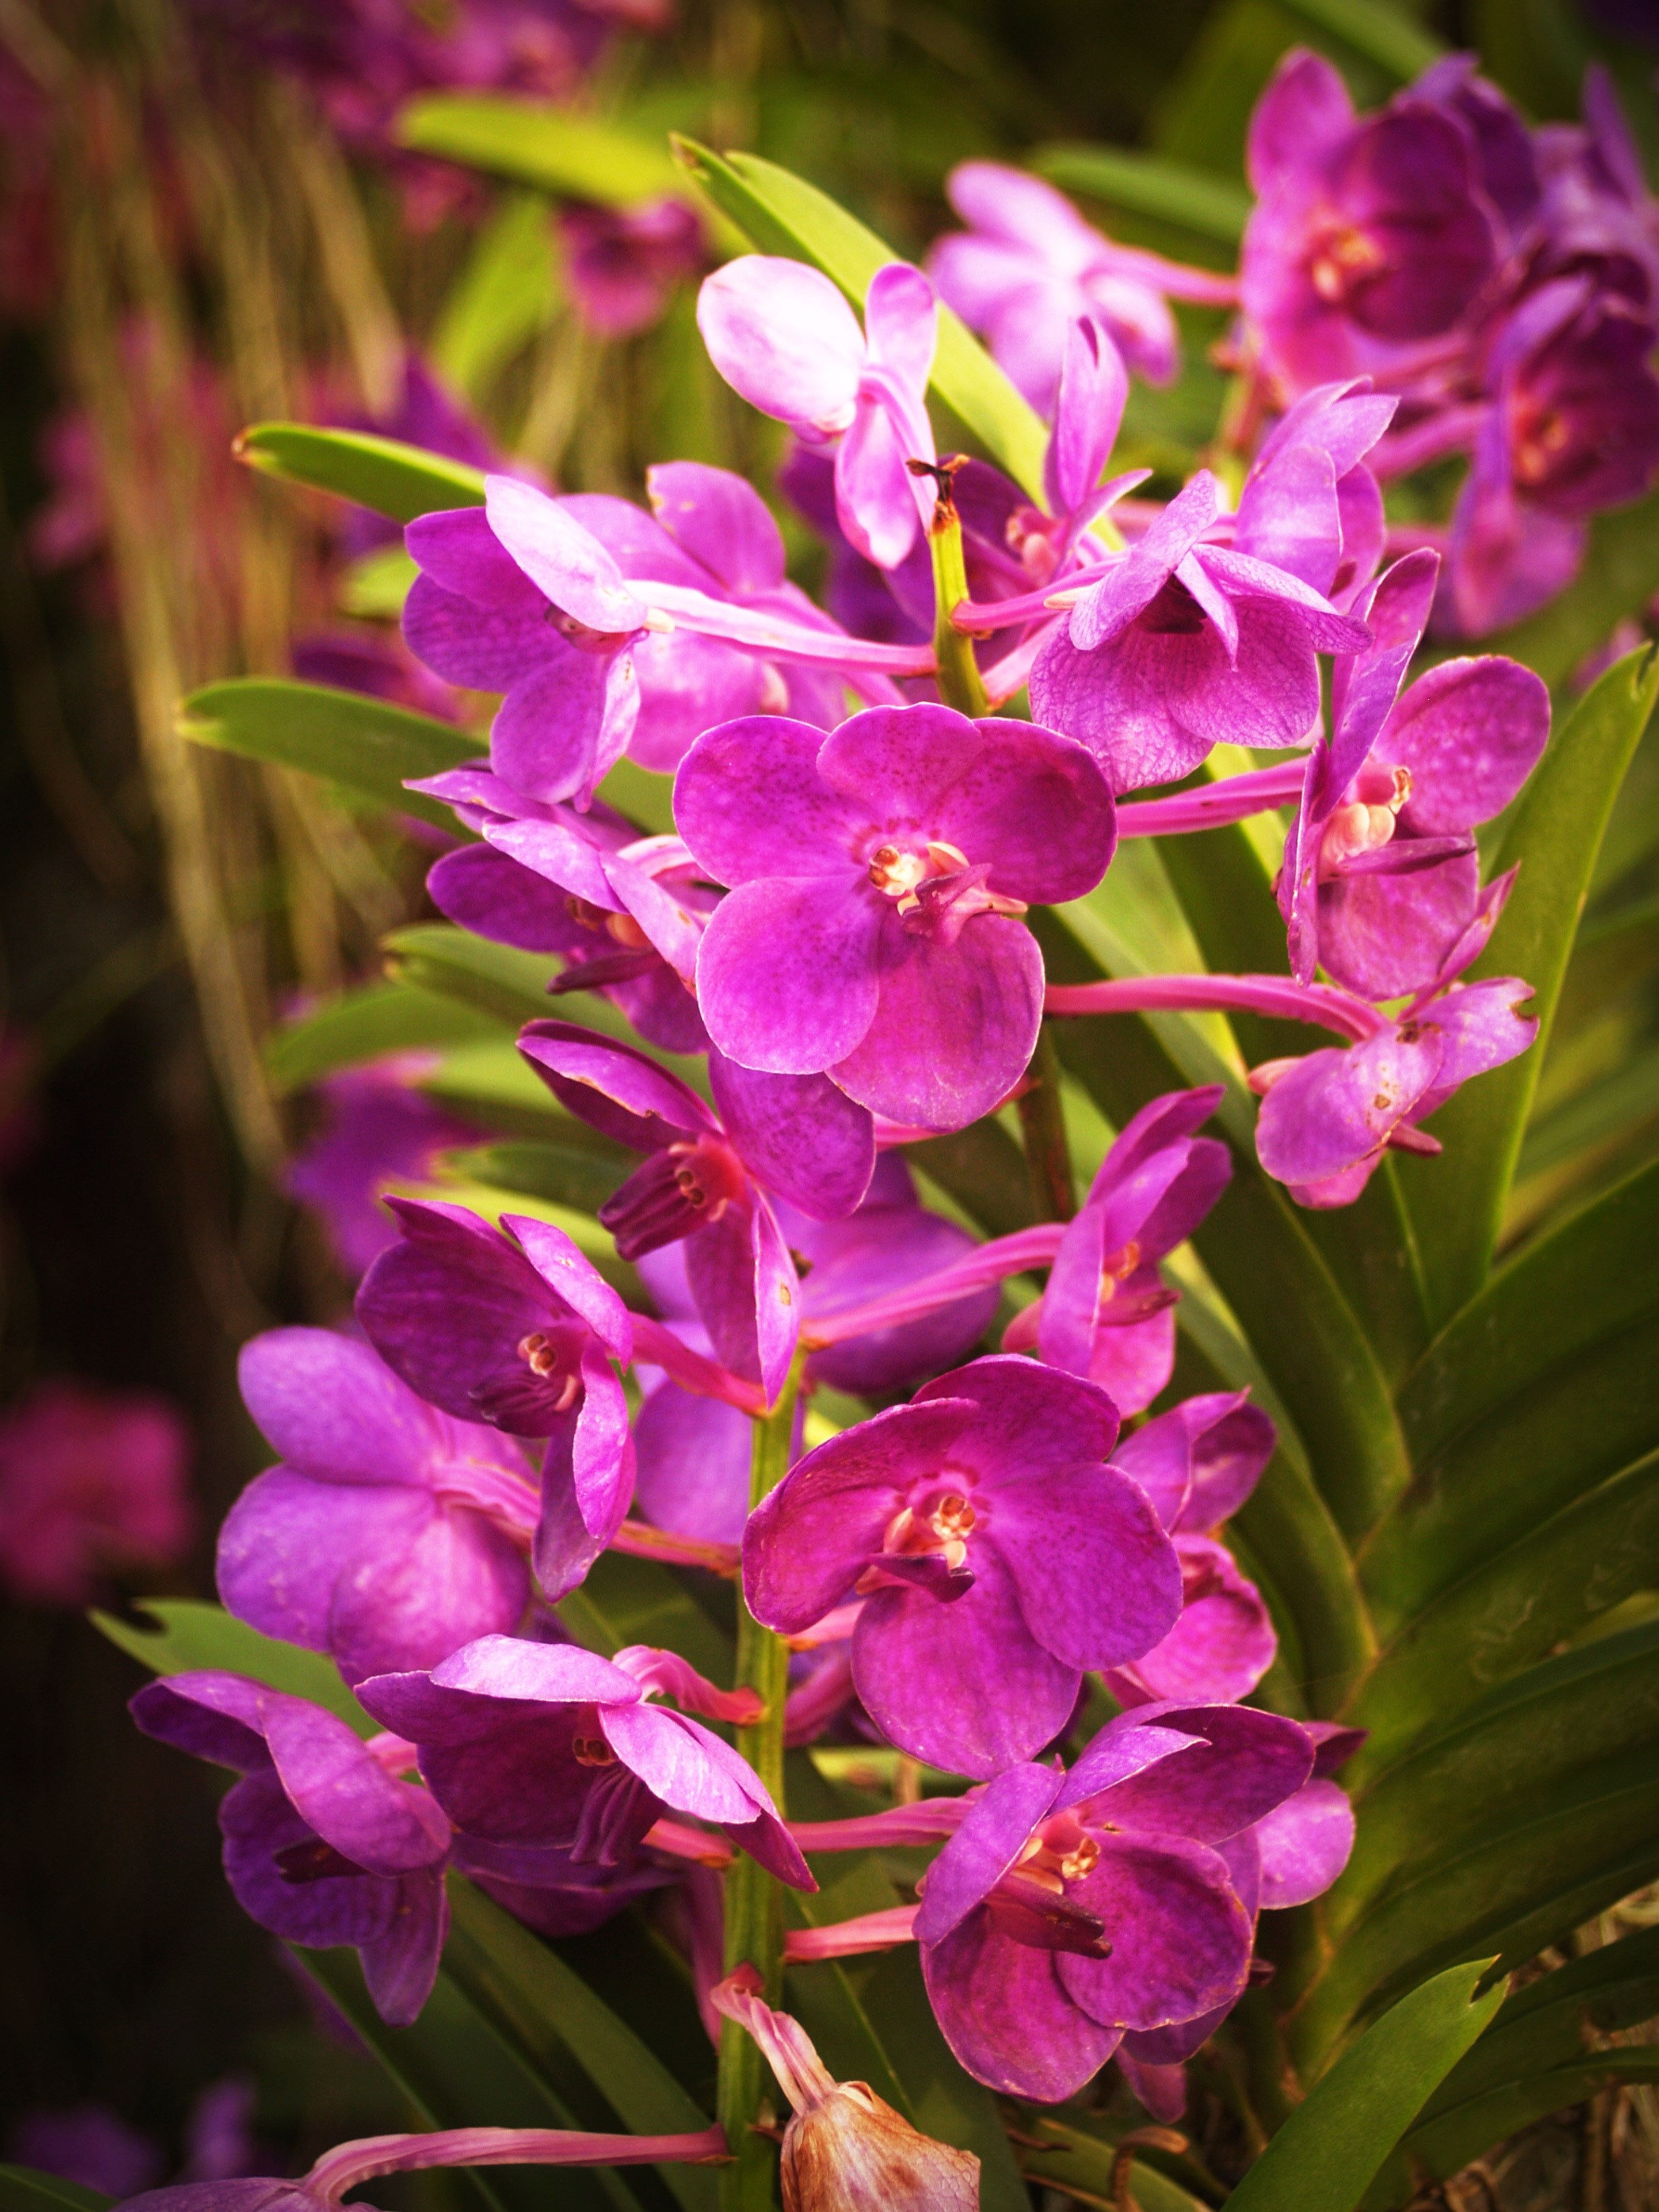
nature, blossom, growth, plant, white, flower, petal, bloom, isolated, green, red, collection, tropical, natural, fresh, botany, set, colorful, yellow, pink, flora, orchid, wildflower, bright, collage, beauty, montage, vibrant, selection, macro photography, variation, flowering plant, cattleya, dendrobium, land plant